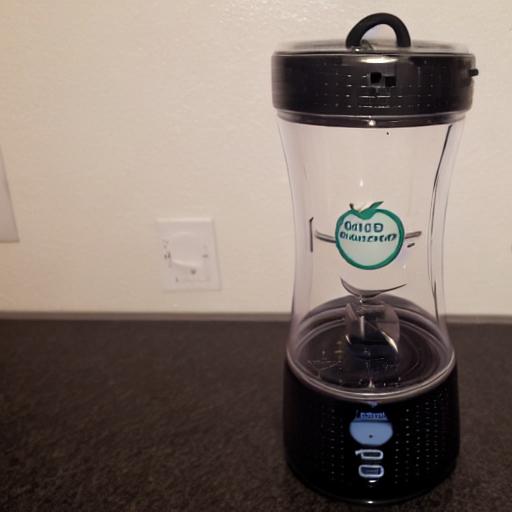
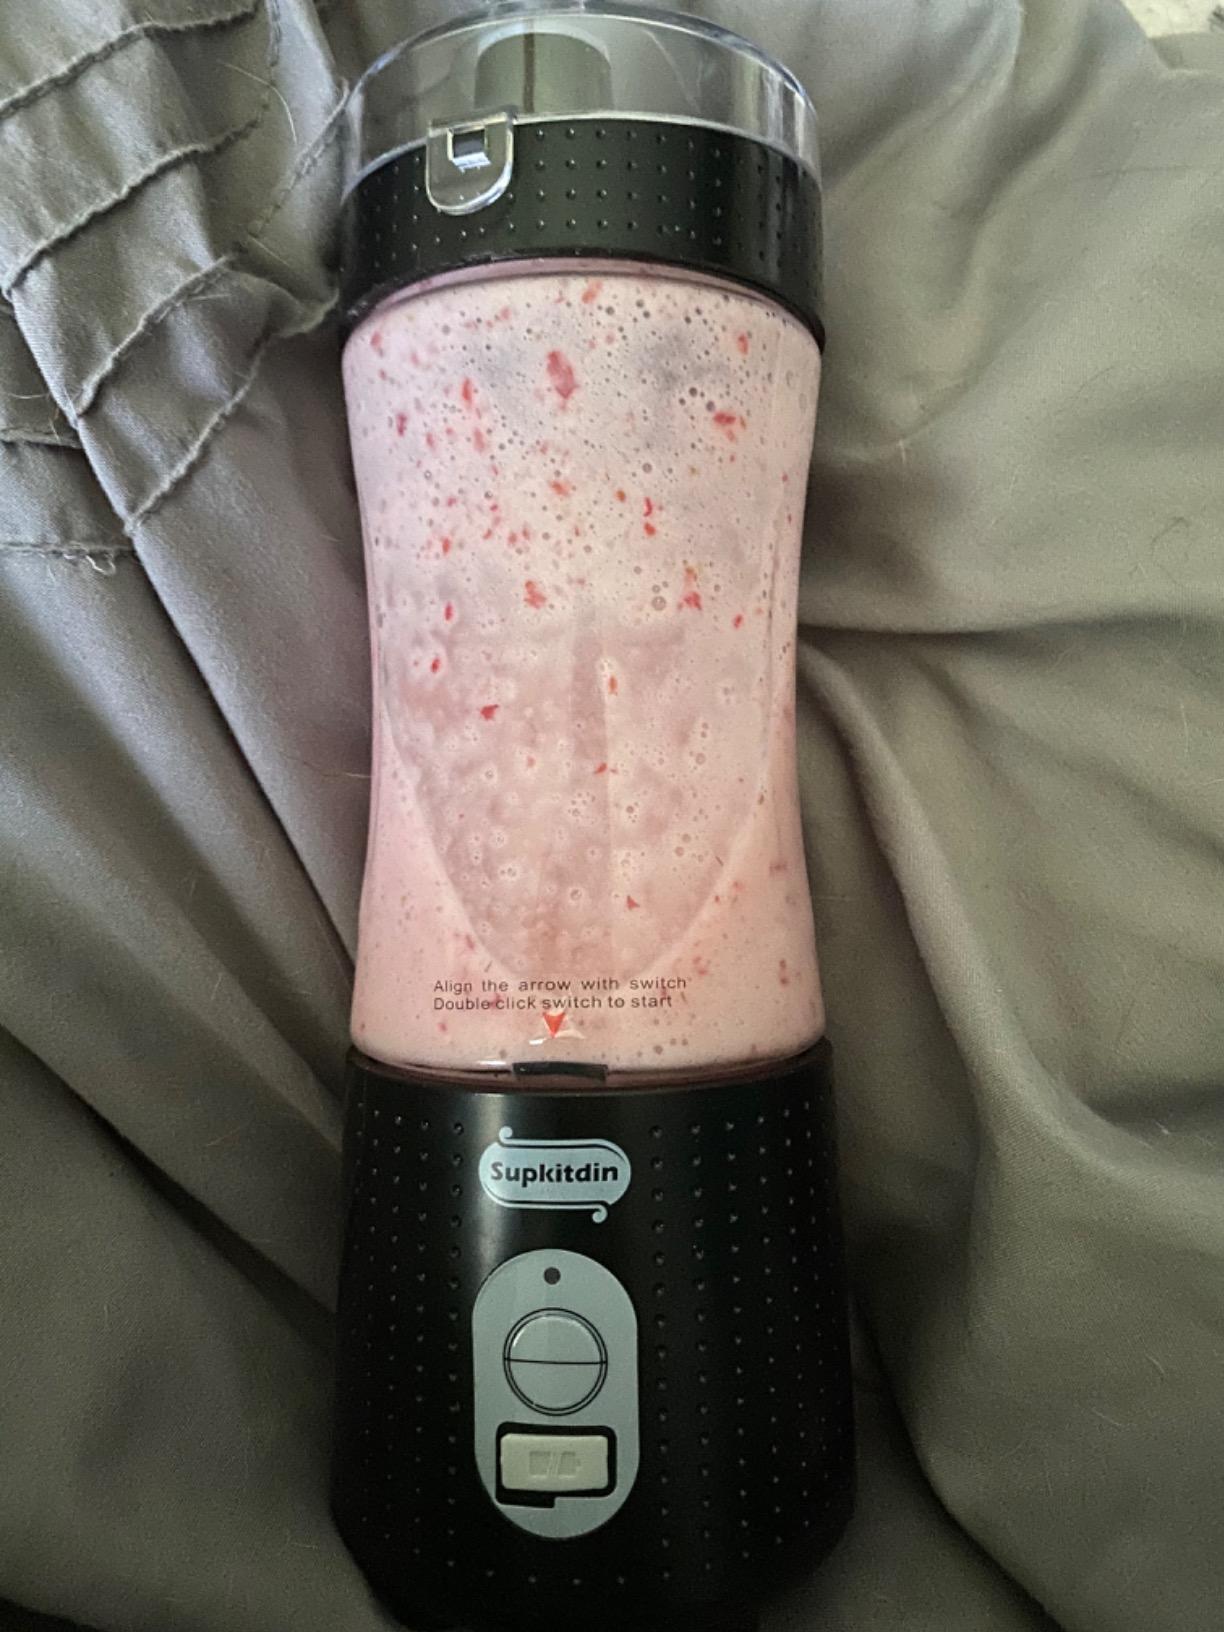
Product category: items_blender
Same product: no